Wilhelmstraße (Spandau)

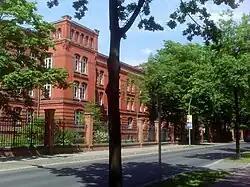
The former "Smuts Barracks" of the British "Berlin Armoured Sqn & Engineers" 2009

The Wilhelmstraße in the Berliner district of Spandau is the connecting street between Spandau and Potsdam. In the north, at Seeburger Straße and the Ziegelhof, the Wilhelmstraße runs into the Klosterstraße, about a kilometre south of Spandau Station.